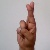
The image shows a hand gesture representing the letter 'R' in Indian Sign Language.